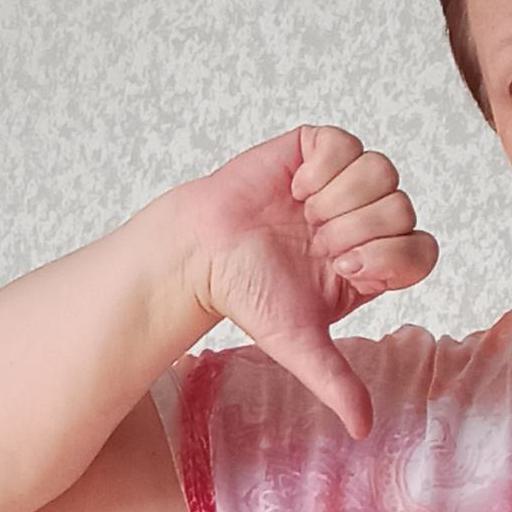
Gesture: dislike